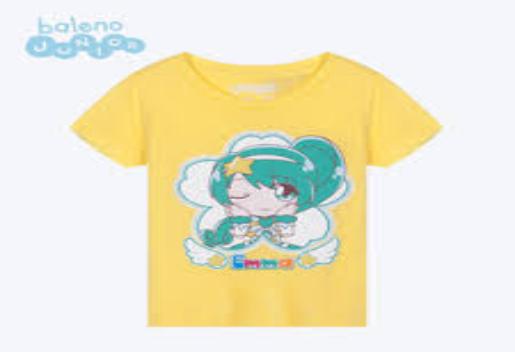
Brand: BALENO
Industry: Clothes